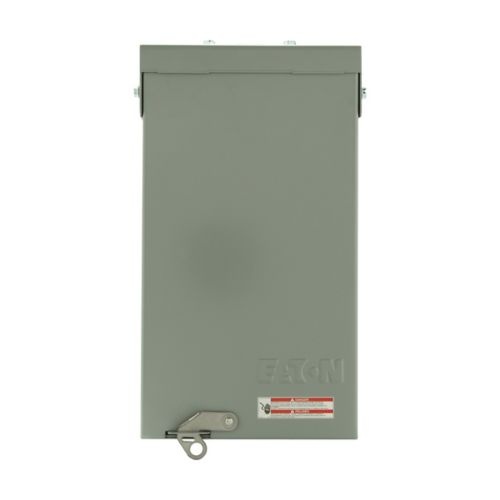
Eaton BRC48L125RP BR Main Lug Loadcenter
Eaton Eaton BR main lug loadcenter, 125 A,6R,Aluminum, NEMA 3R,Metallic,10 kAIC,BR,NEMA 3R,8 Circuits,Eight-pole,4 Spaces,Three-wire,Single-phase,Type BR 1-inch breakers,120/240V,#14-1/0 AWG Cu/Al
Brand: Eaton
Category: Hardware > Power & Electrical Supplies > Circuit Breaker Panels > Main Breaker Panels